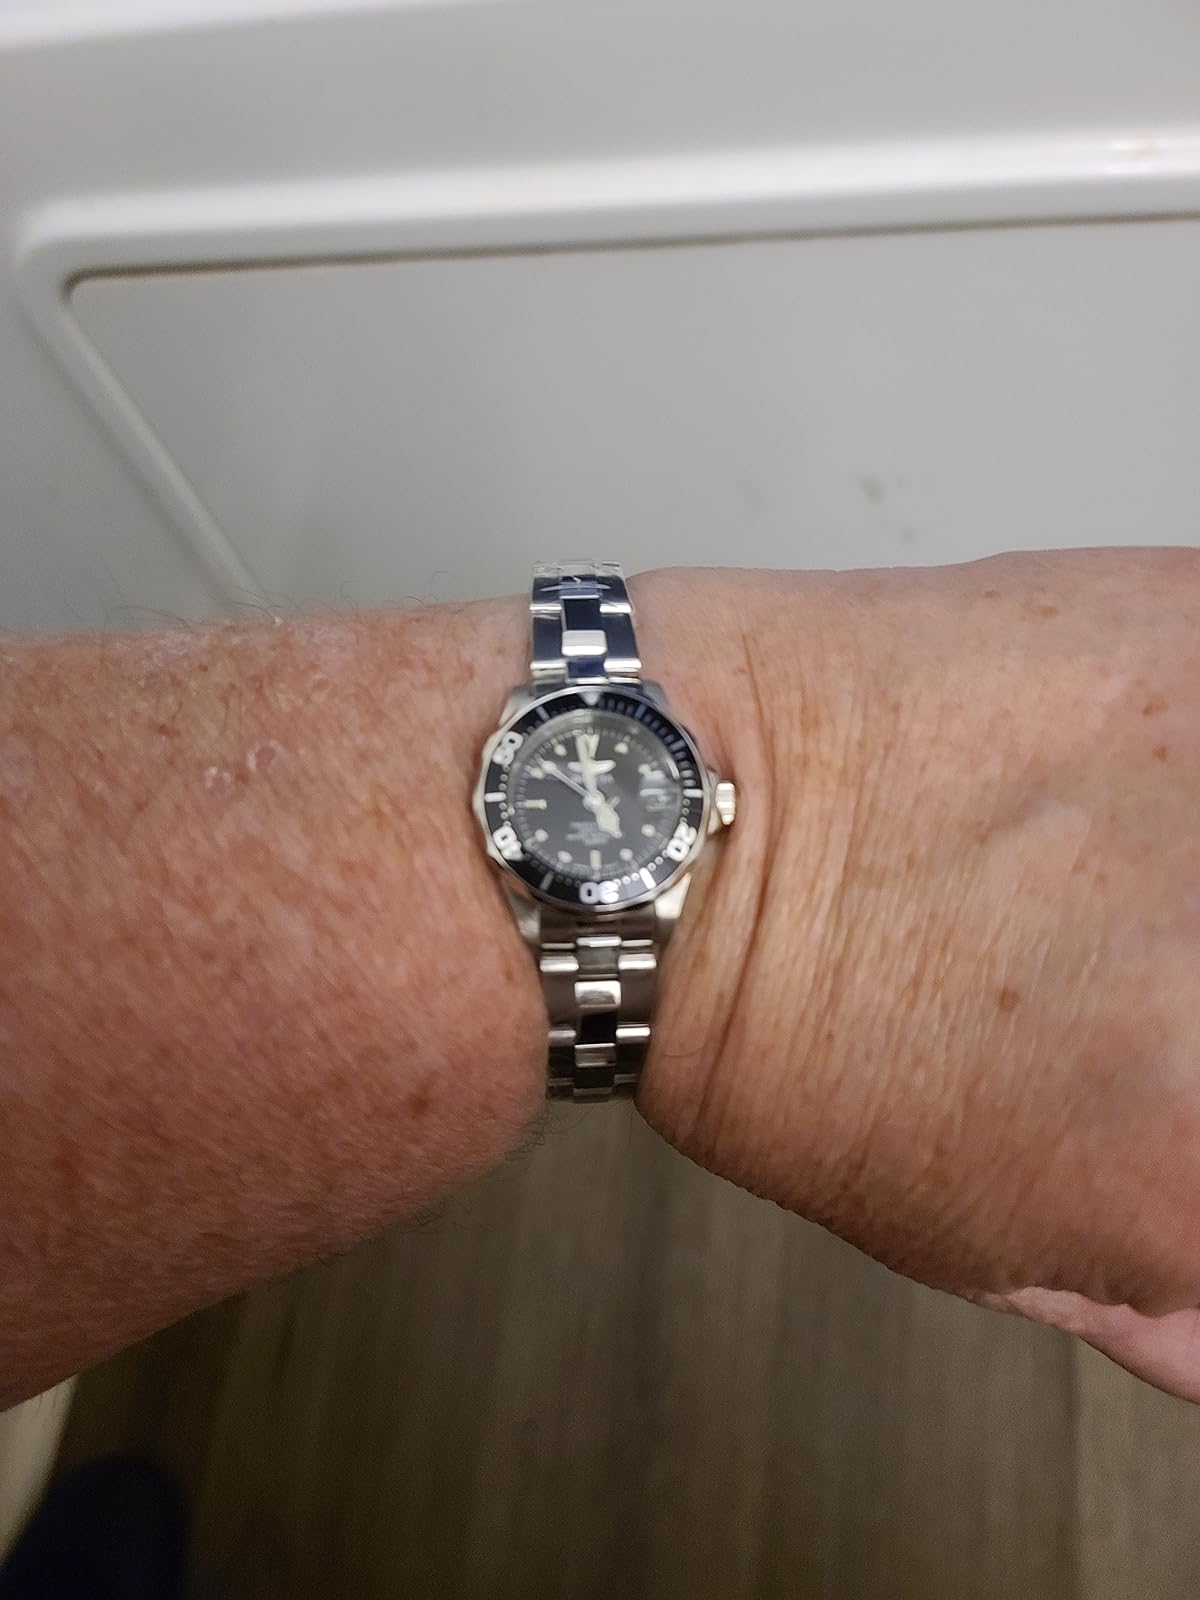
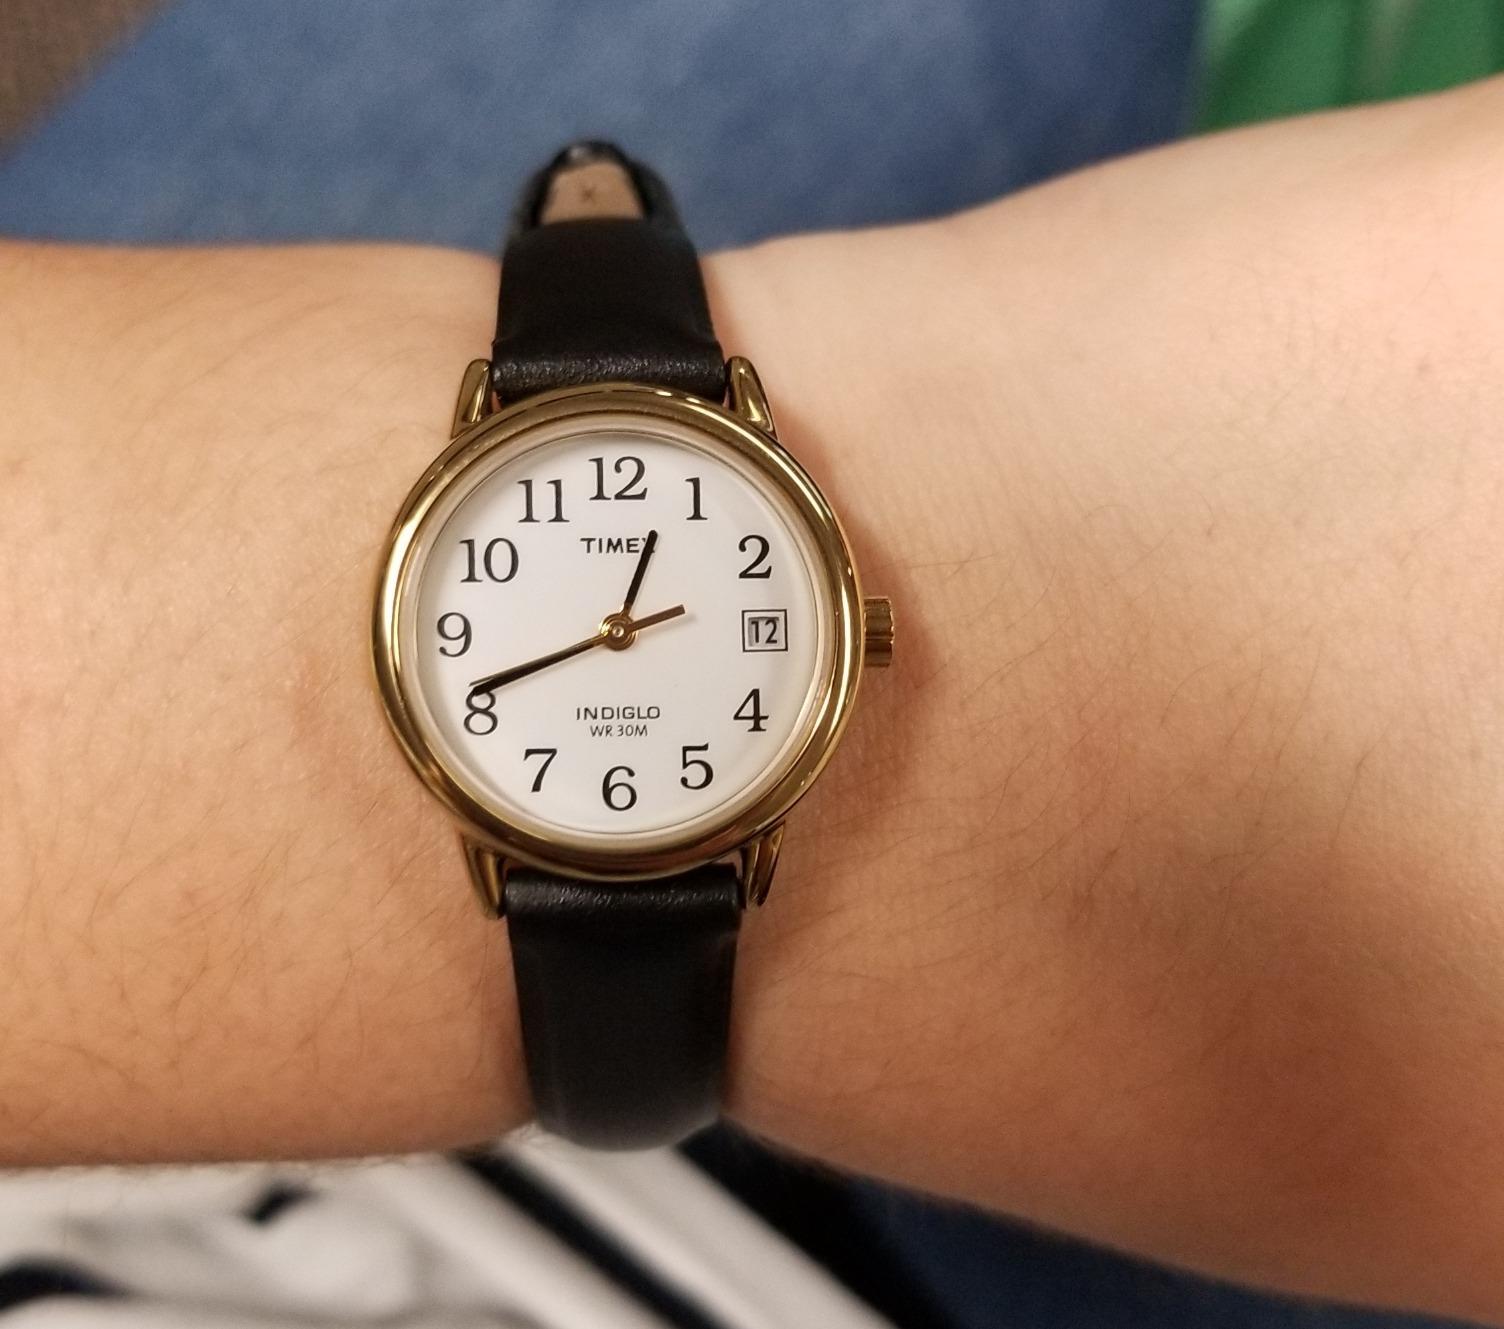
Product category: accessories_watch
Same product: no